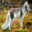
Label: fox